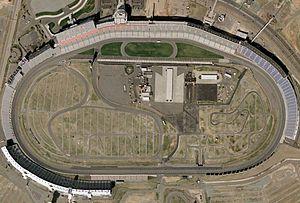
En automobile, un « ovale » ou « anneau de vitesse » est une piste en anneau destinée à la compétition, essentiellement aux États-Unis. Appelée speedway par les anglophones, elle sert généralement à des courses de vitesse avec pour catégories reines la NASCAR et l'IndyCar. Le plus célèbre des ovales est sans doute l'Indianapolis Motor Speedway, hôte des fameux 500 miles d'Indianapolis.
La Coca Cola 600 est une course automobile annuelle organisée depuis 1960 par la NASCAR. Elle compte pour le championnat des NASCAR Cup Series et se déroule sur le circuit dénommé Charlotte Motor Speedway situé dans la banlieue de Charlotte.
Le Charlotte Motor Speedway est un complexe automobile de type ovale classique utilisé en NASCAR. Il se trouve à Concord ville située dans la banlieue nord à 13 milles de Charlotte dans l'état de Caroline du Nord aux États-Unis.